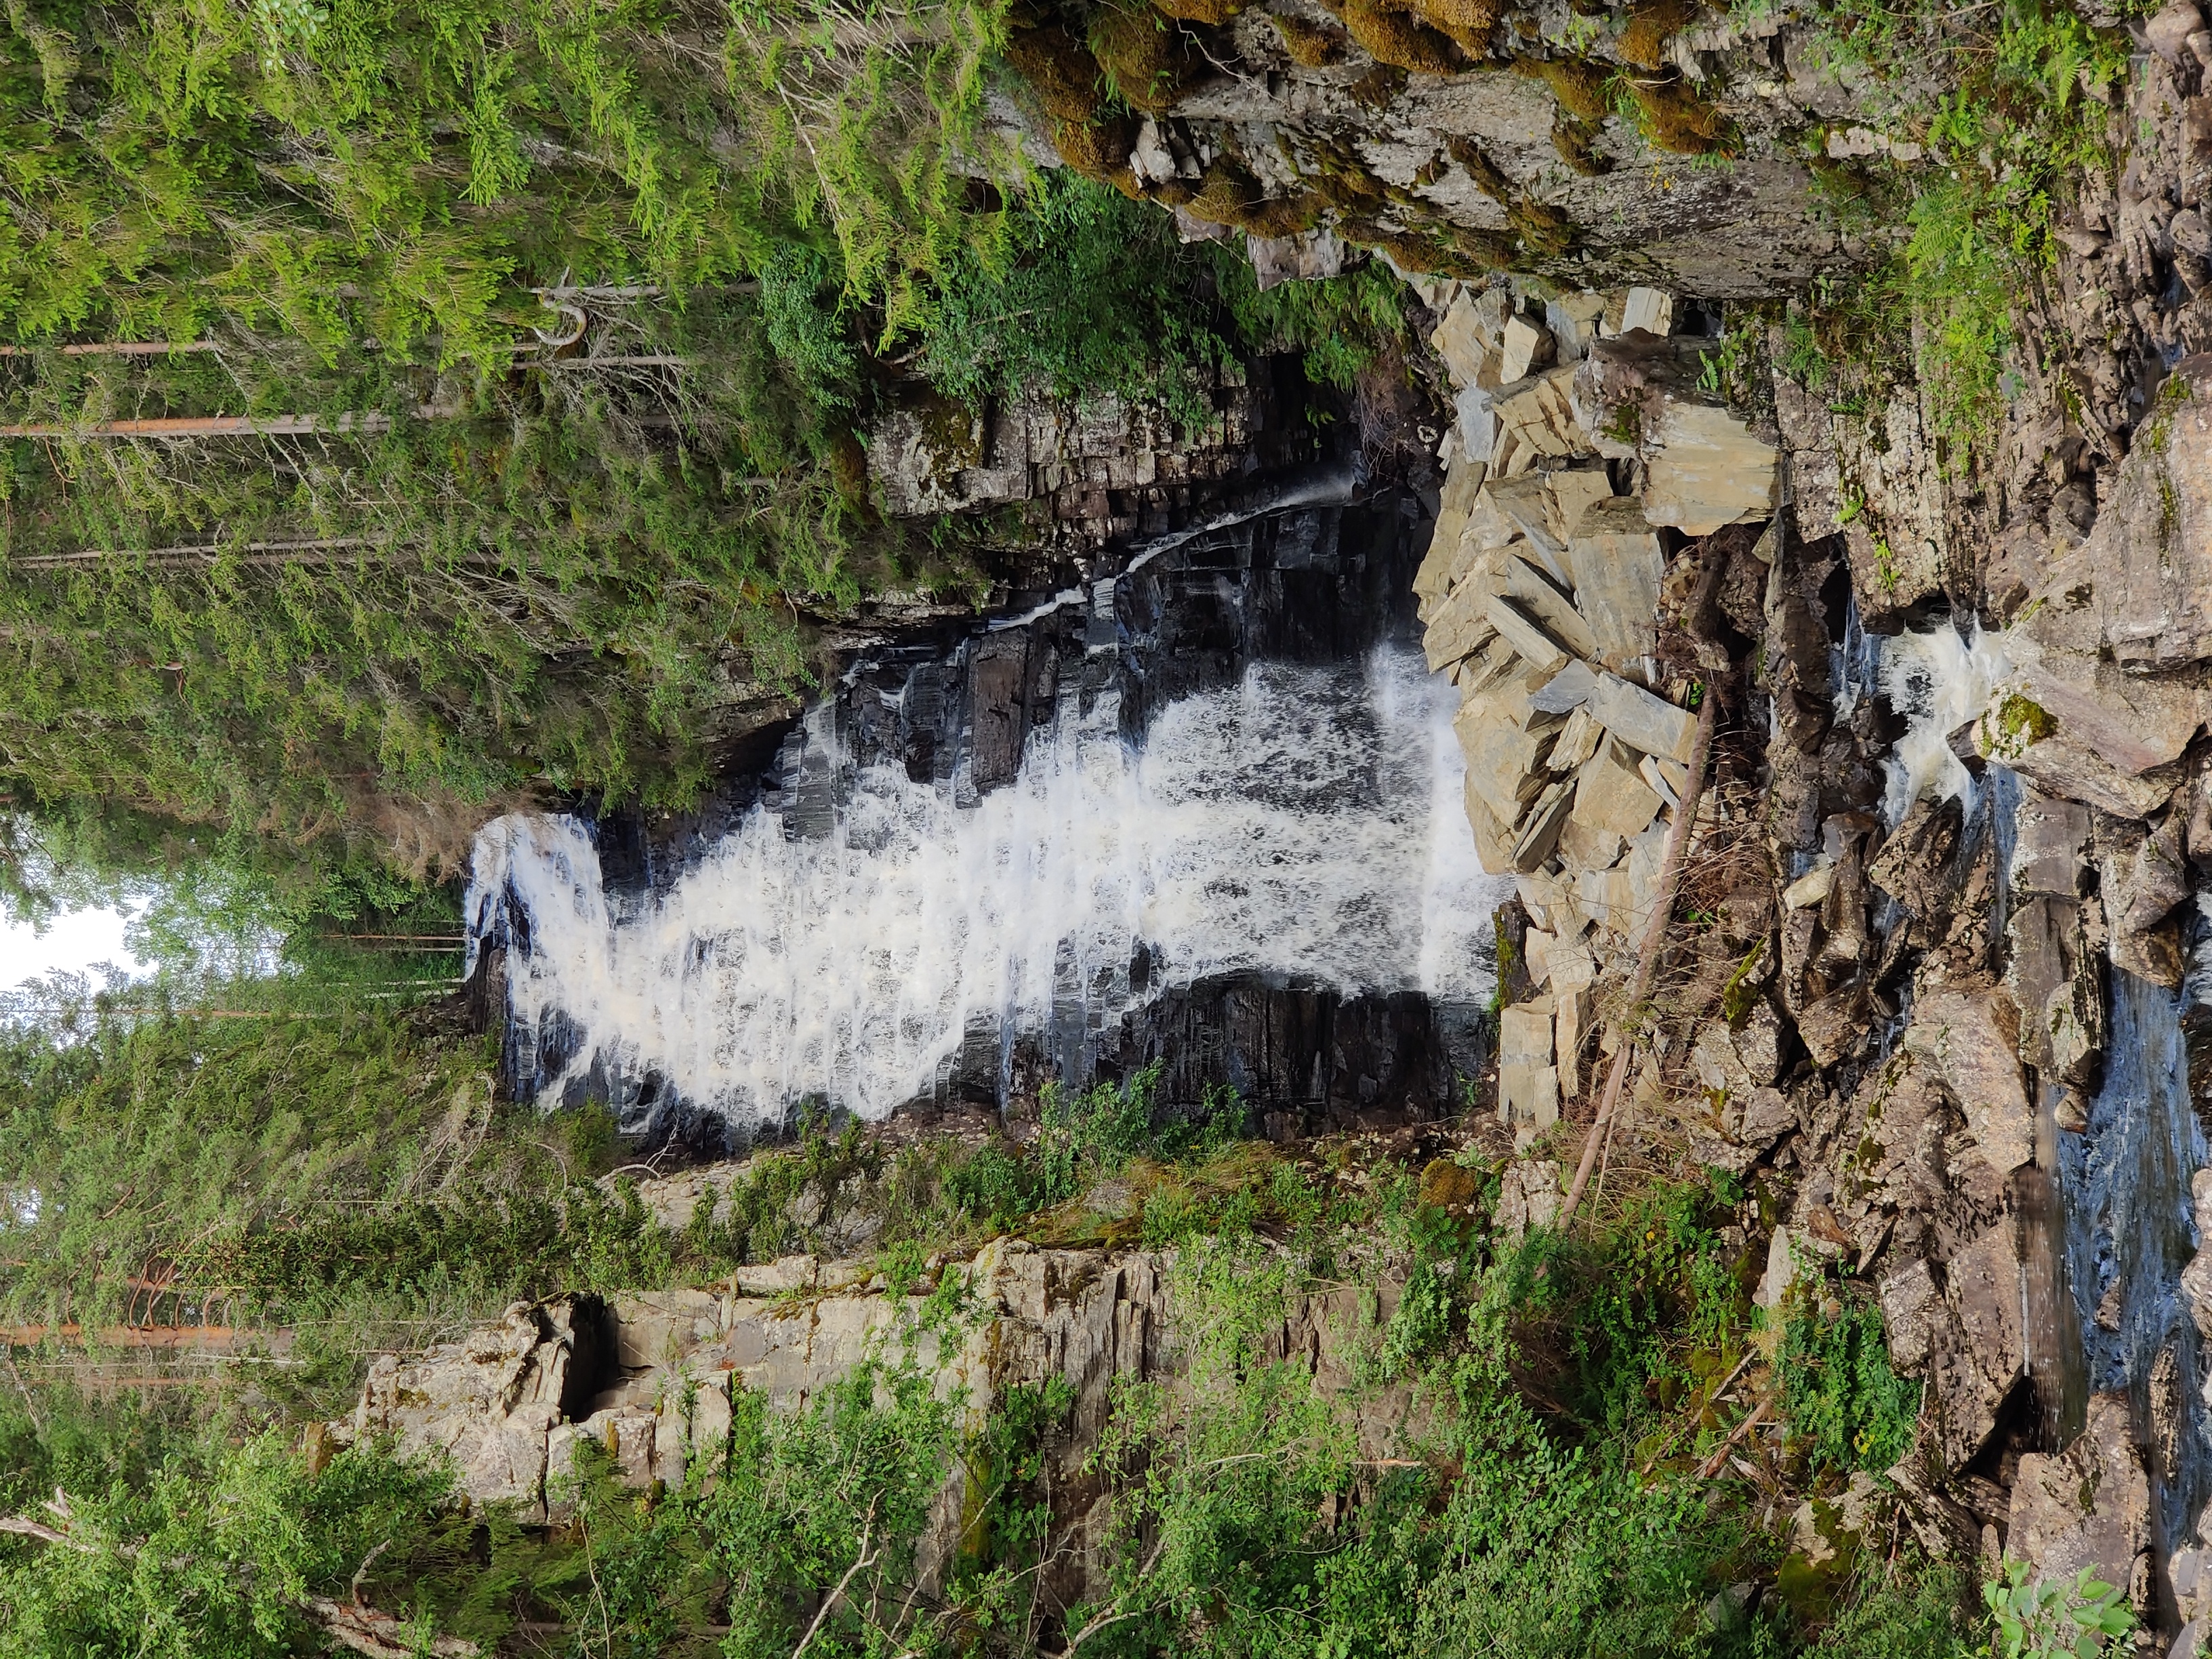
waterfall, nature, forest, stones, trees, water, plant, plant community, natural landscape, bedrock, fluvial landforms of streams, watercourse, spring, biome, chute, grass, riparian zone, formation, tree, landscape, outcrop, geological phenomenon, mountain river, wood, water feature, stream, arroyo, creek, rapid, geology, wildlife, jungle, escarpment, mineral spring, rock, stream bed, non vascular land plant, temperate broadleaf and mixed forest, riparian forest, rainforest, tropical and subtropical coniferous forests, klippe, valdivian temperate rain forest, moss, old growth forest, fault, font, vascular plant, ravine, mountain, cliff